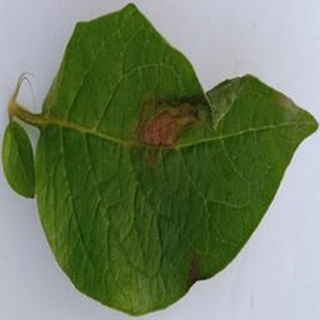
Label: potato_late_blight